Andrey Buyvolov

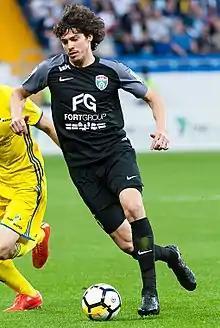
Buyvolov with Tosno in 2018

Andrey Valeryevich Buyvolov (born 12 January 1987) is a Russian former professional football player who played as a centre-back.